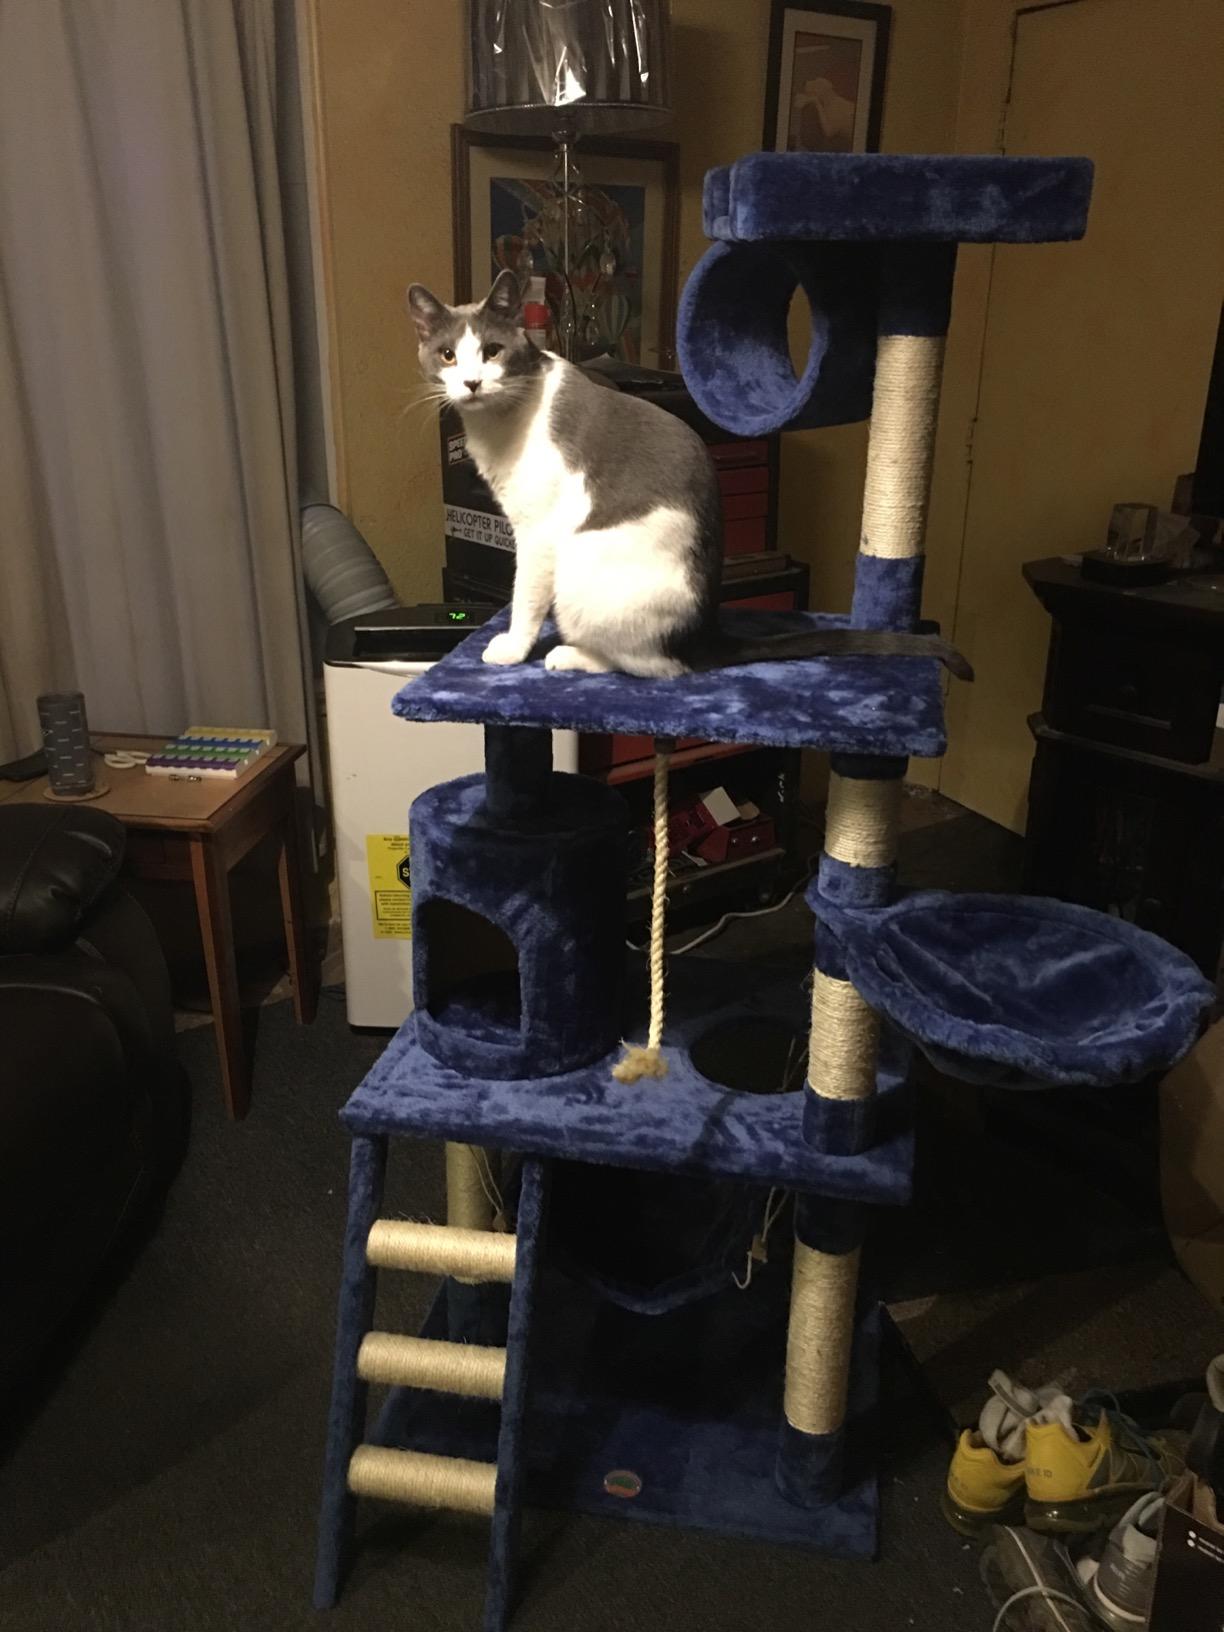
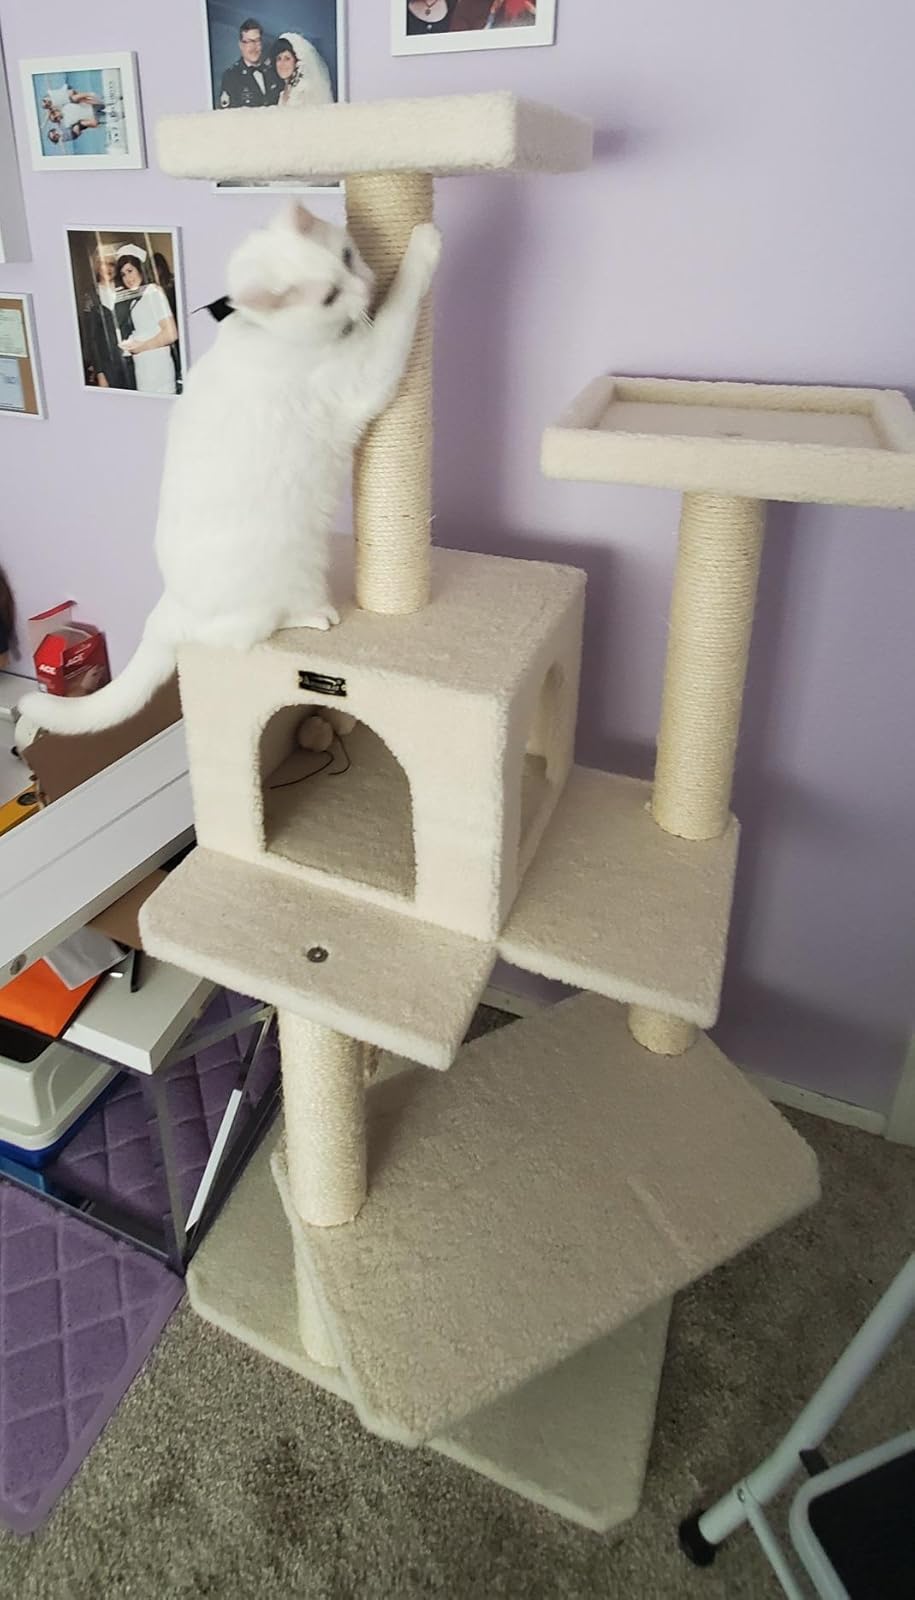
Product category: items_cat tree
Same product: no